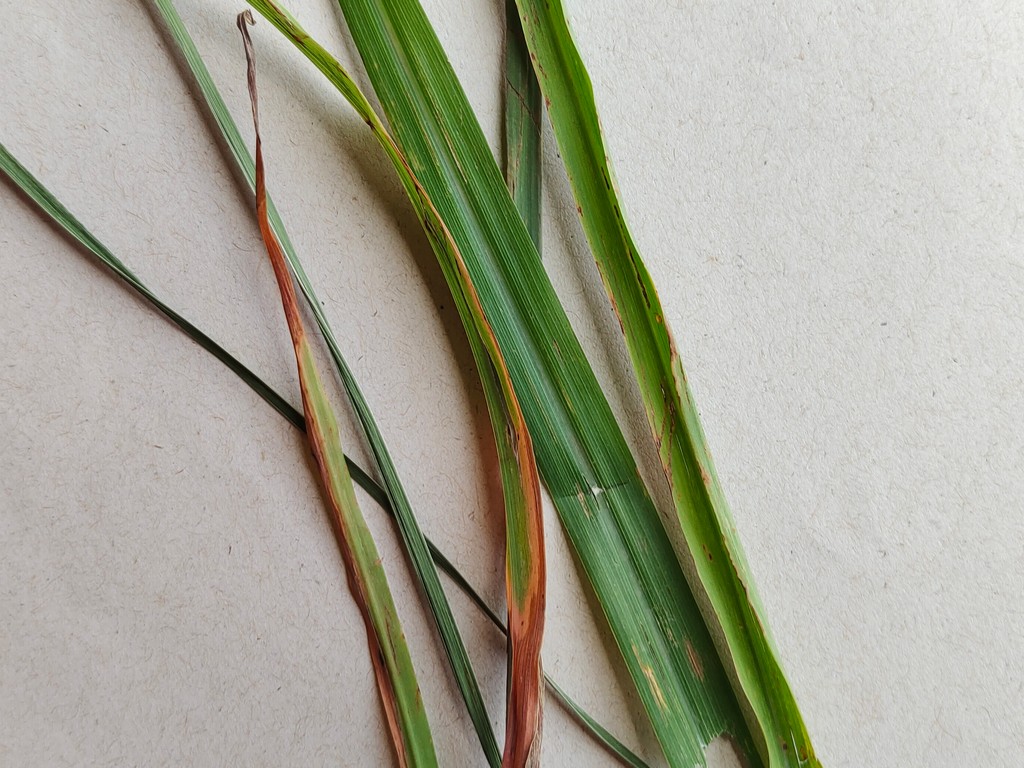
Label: Unhealthy